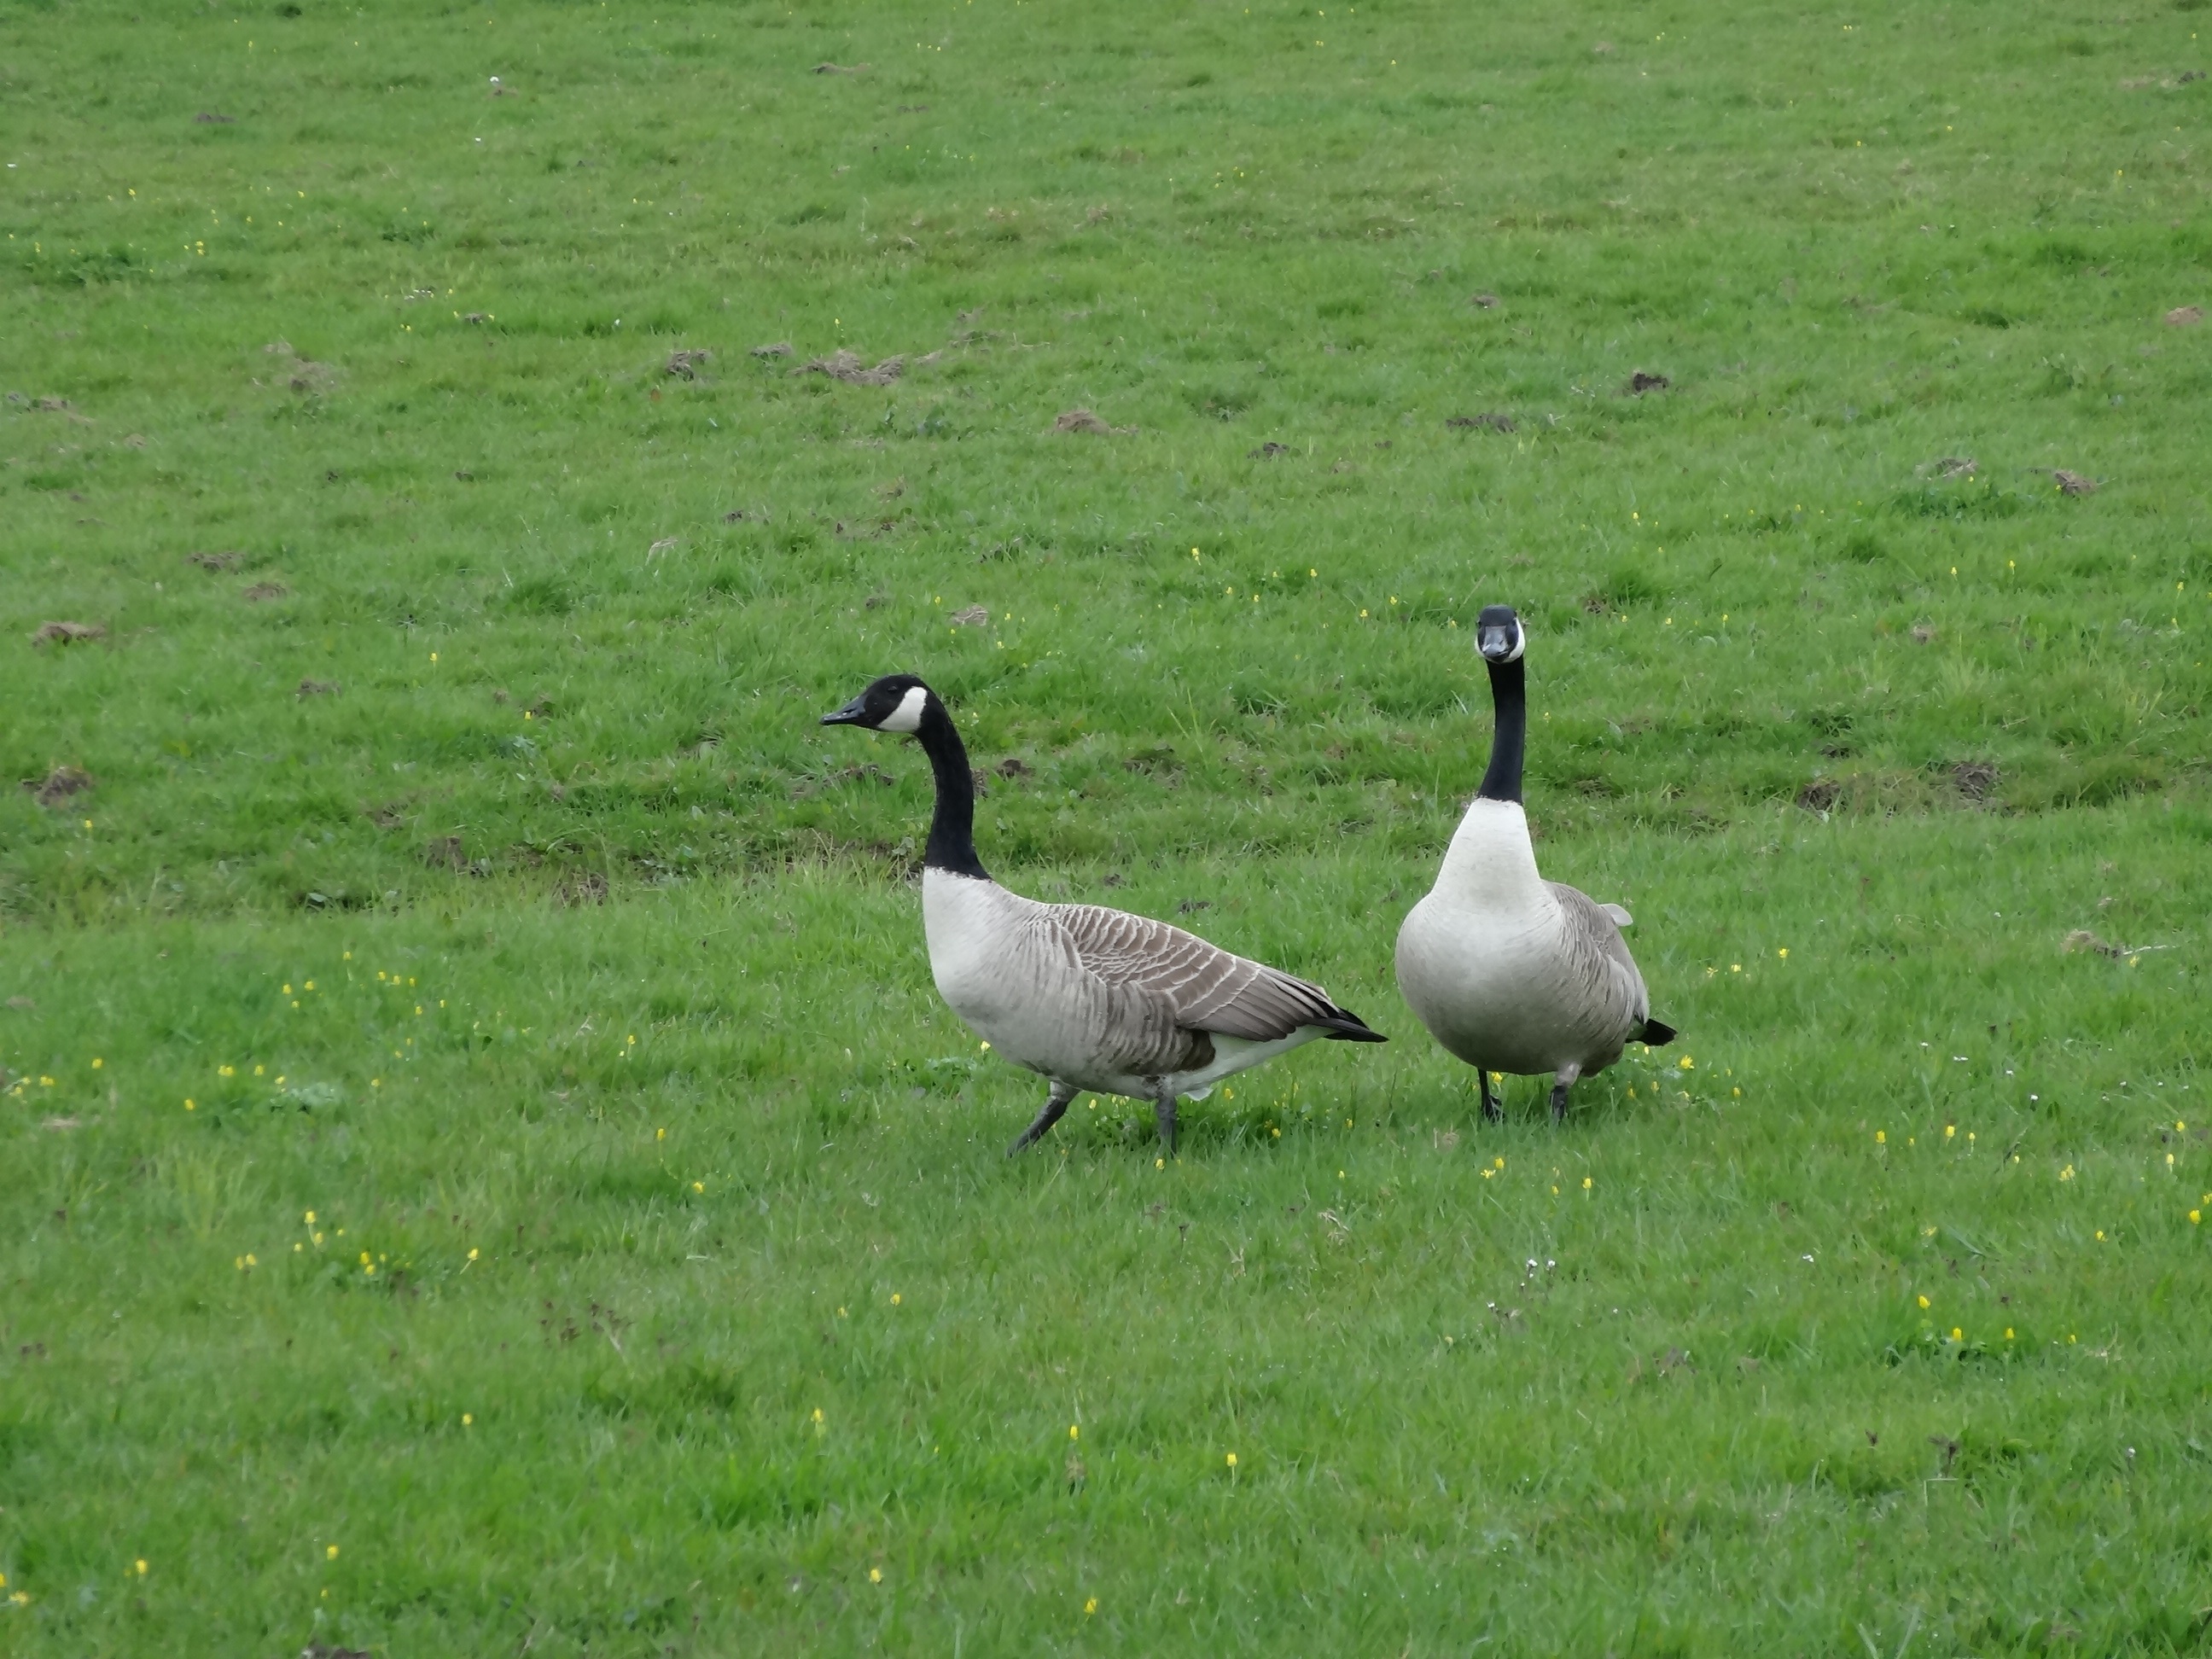
nature, grass, bird, meadow, prairie, animal, fly, wildlife, green, beak, pasture, fowl, fauna, netherlands, polder, duck, wings, goose, geese, vertebrate, waterfowl, water bird, green heart, meadow bird, ducks geese and swans, red goose